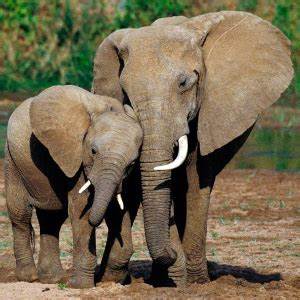
Label: elephant